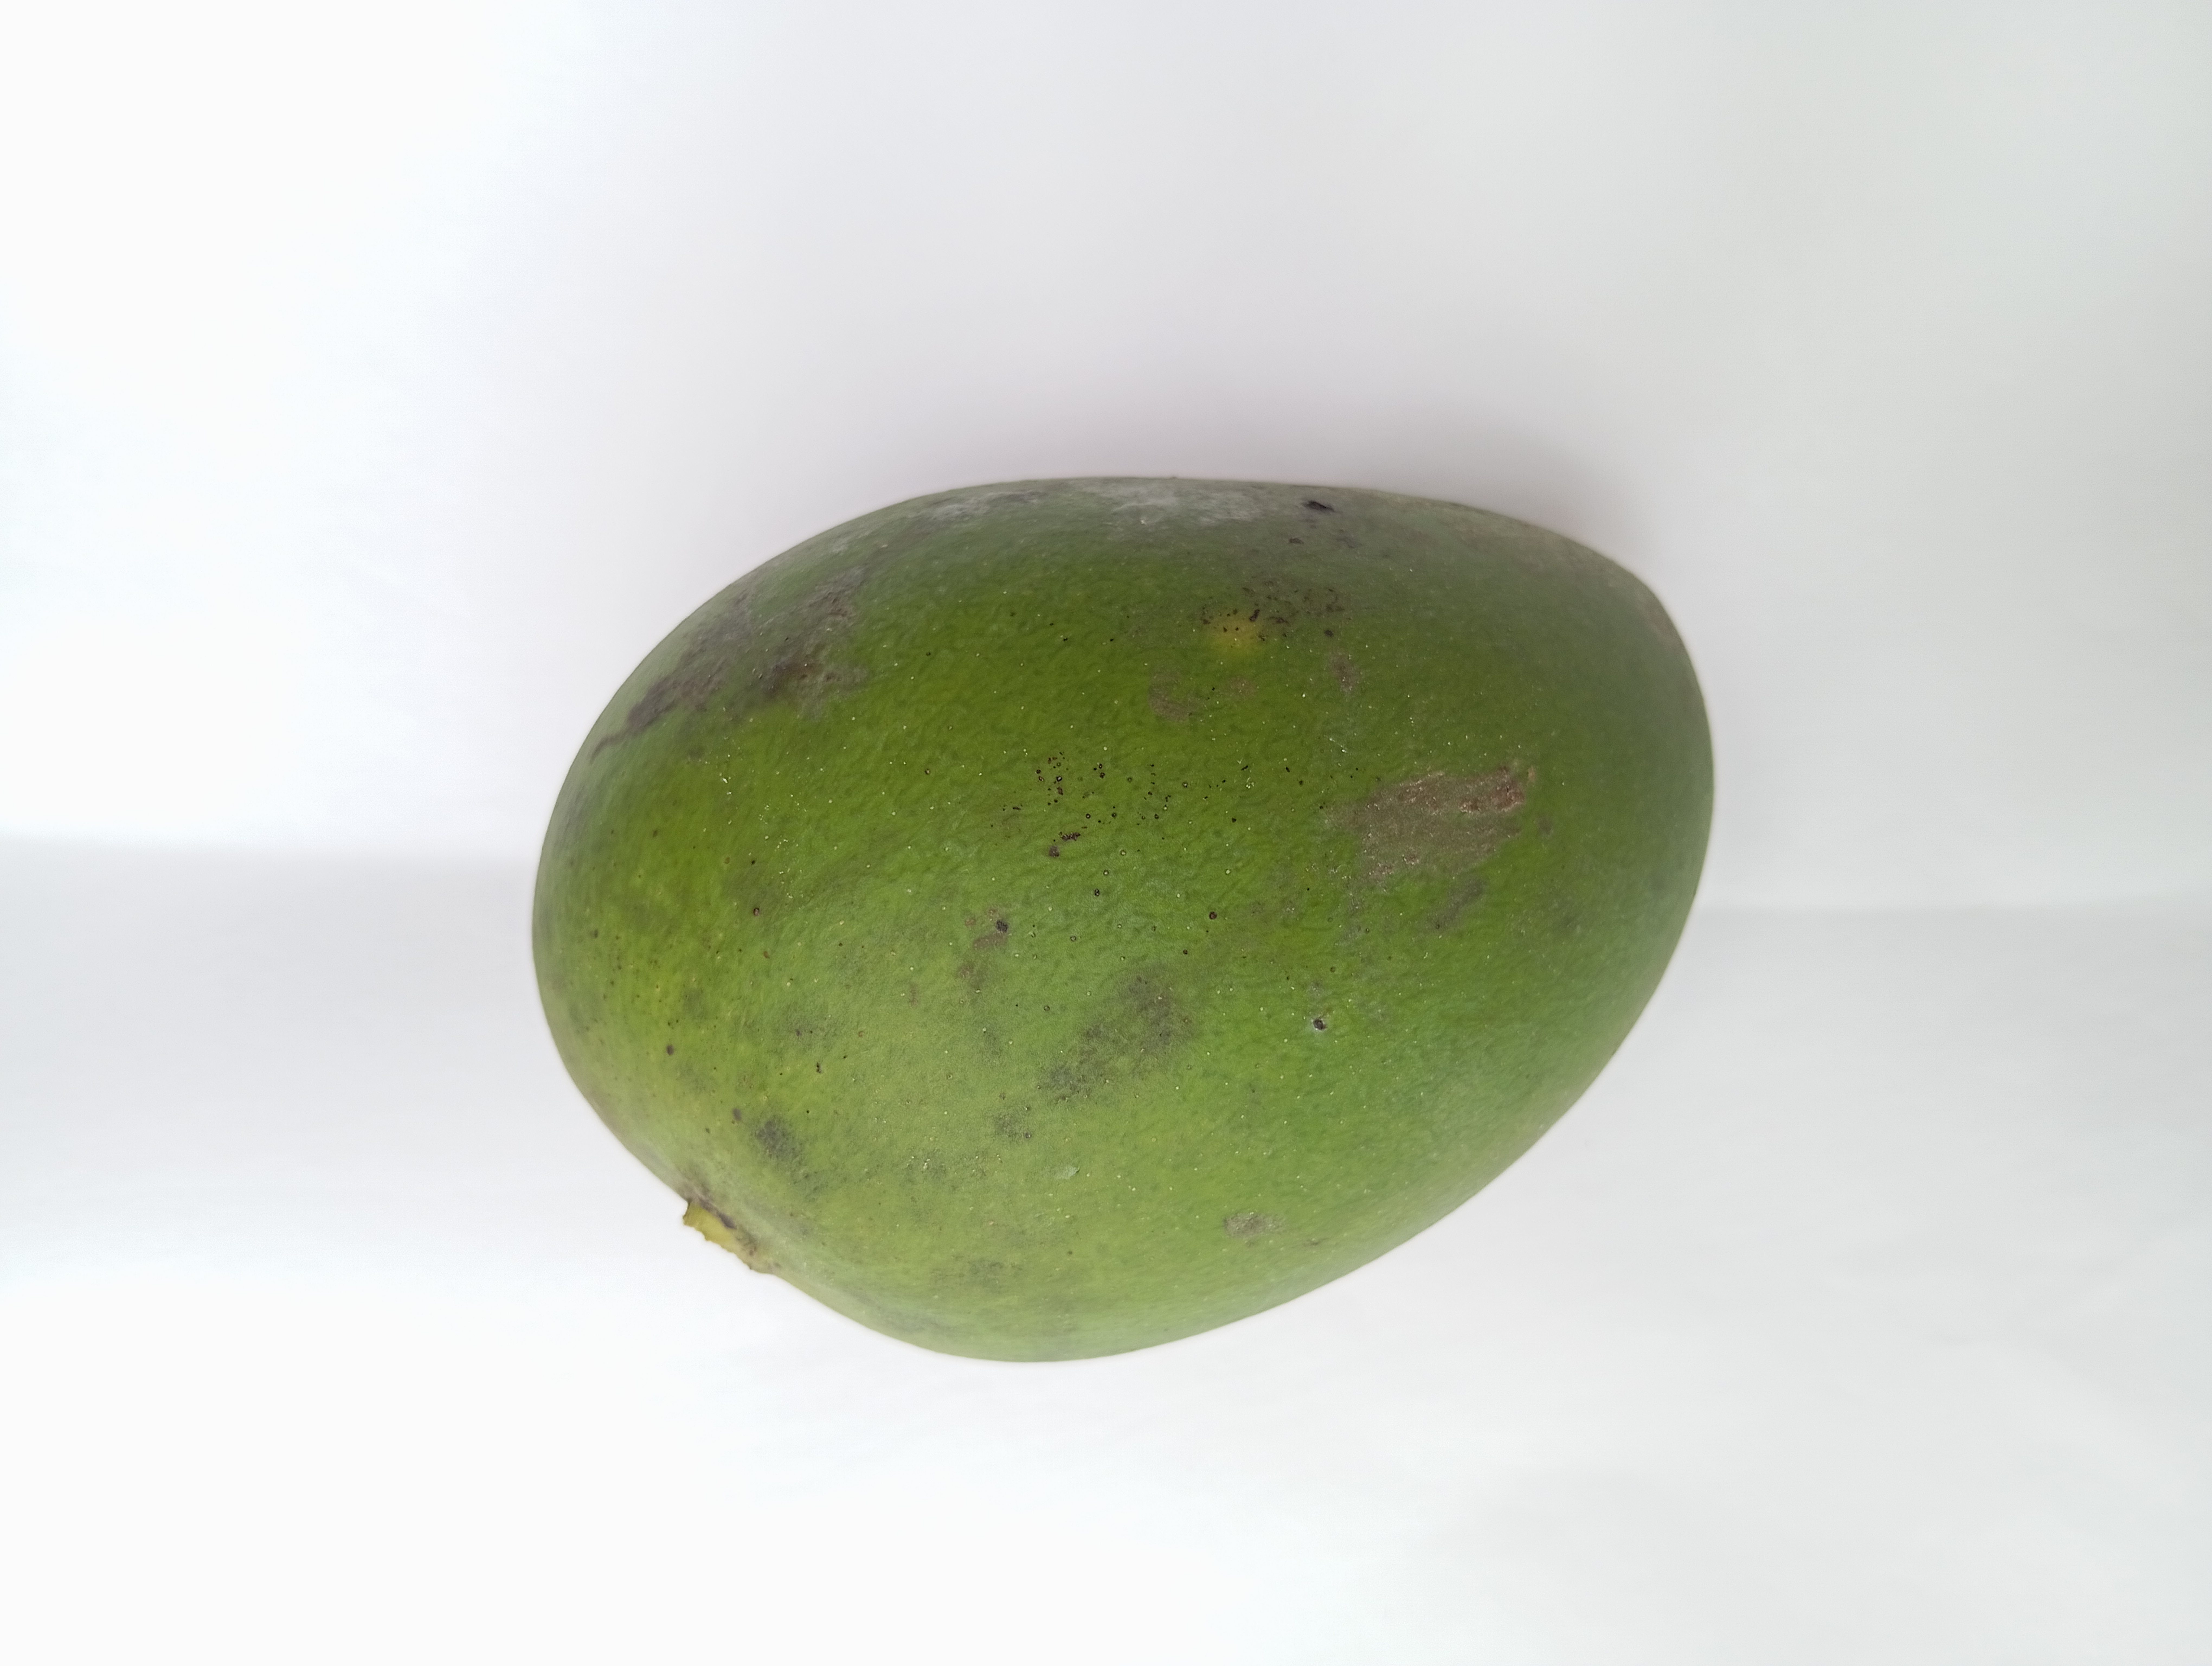
Mango variety: Harivanga